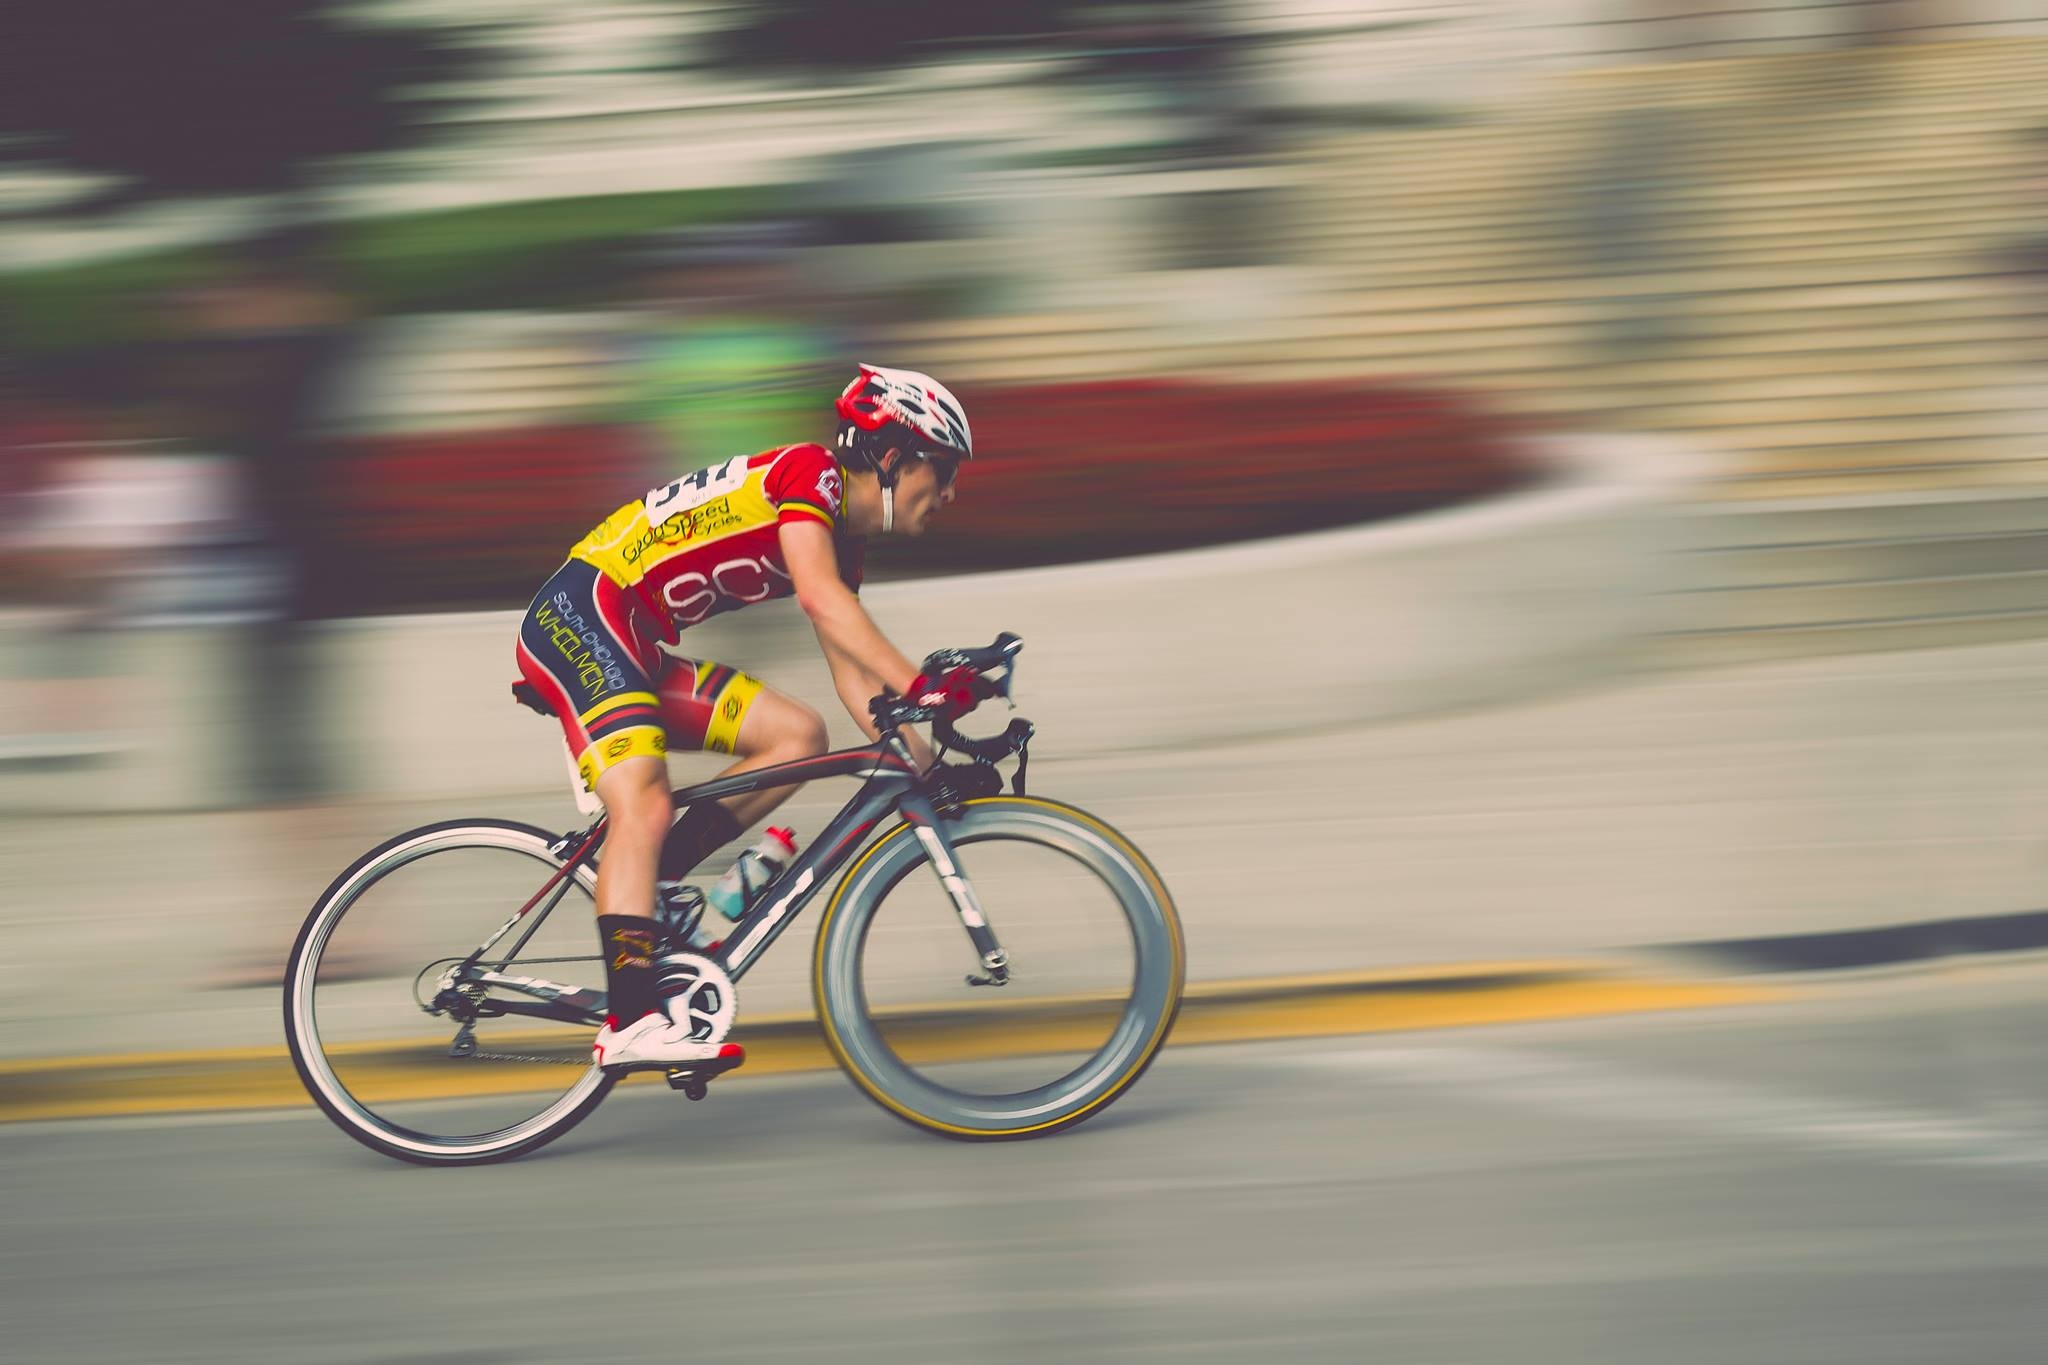
blur, sport, bicycle, bike, vehicle, exercise, speed, sports equipment, mountain bike, cycling, race, competition, bicyclist, sports, biking, racing, athlete, track cycling, road cycling, land vehicle, cycle sport, cyclo cross bicycle, cyclo cross, bicycle racing, road bicycle, endurance sports, racing bicycle, road bicycle racing, keirin